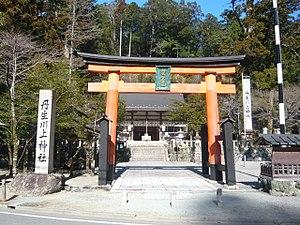
Le Niukawakami-jinja, aussi connu sous le nom de Nibukawakami-jinja, est un sanctuaire shinto situé à Nara, préfecture de Nara au Japon.